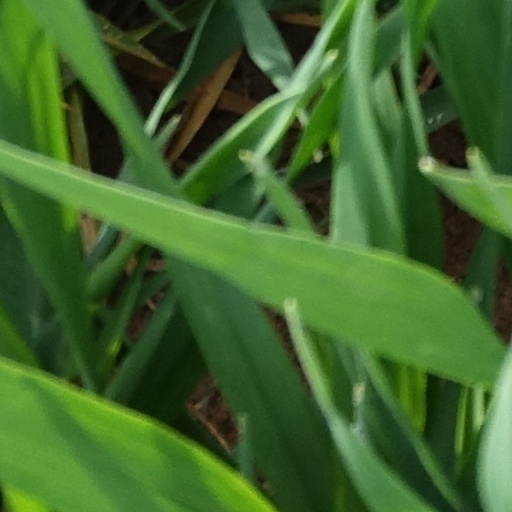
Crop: wheat